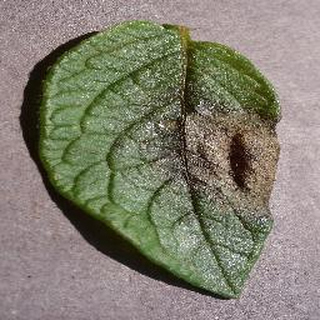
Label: potato_late_blight